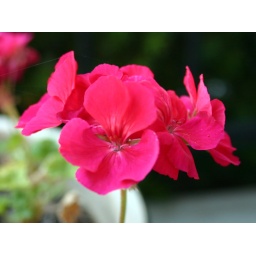
A close-up of a pink flower in my front yard. Carthage, MO.